Battle of Wörgl

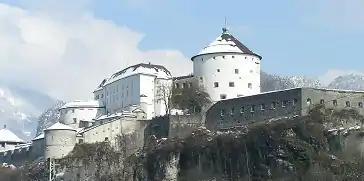
Kufstein fortress held out for a month.

On 1 May, General-Major Stengel's brigade of Lieutenant General Crown Prince Ludwig of Bavaria's division attacked the Lueg Pass near Golling an der Salzach. The 1,850 Bavarians were repelled by Captain Sessich's 420 men of the "Warasdin-Kreutzer" Grenz infantry Regiment. Stengel lost 200 casualties while the defenders only lost 30. Stengel probed the Leug Pass again on 4 and 5 May, while General-Major Raglovich (with Rechberg's brigade) moved against Abtenau, farther east. Again, the Austrians held their ground under the overall command of Jellacic, suffering 35 killed and wounded, and 70 captured. Bavarian losses were not reported. At about this time, General-Major Vincenti's brigade of Lieutenant General Bernhard Erasmus von Deroy's division suffered a minor defeat at the hands of the Tyrolean rebels. Lefebvre proposed to Napoleon that he send two battalions of reinforcements to aid Vincenti. The emperor criticized this idea and instead directed the marshal to march to the relief of Kufstein Fortress with the better part of his corps. Accordingly, Lefebvre advanced on Kufstein with Deroy and Lieutenant General Karl Philipp von Wrede's divisions, leaving the Crown Prince's division to hold Salzburg.